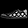
Label: Sneaker